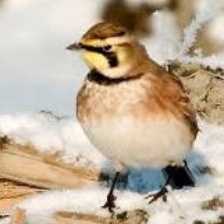
Species: HORNED LARK
Scientific name: EREMOPHILA ALPESTRIS